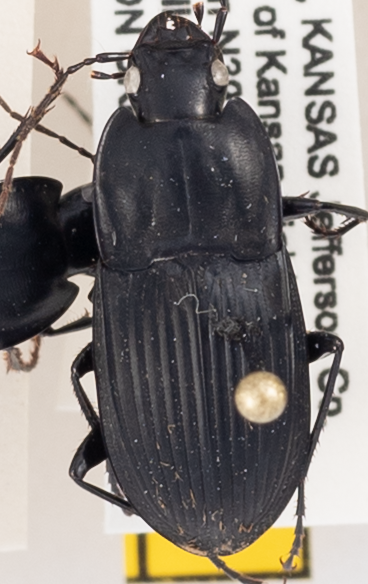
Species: Dicaelus elongatus
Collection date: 2019-05-01
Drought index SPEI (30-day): -0.25
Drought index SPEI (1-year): -0.074
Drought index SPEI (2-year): -0.018